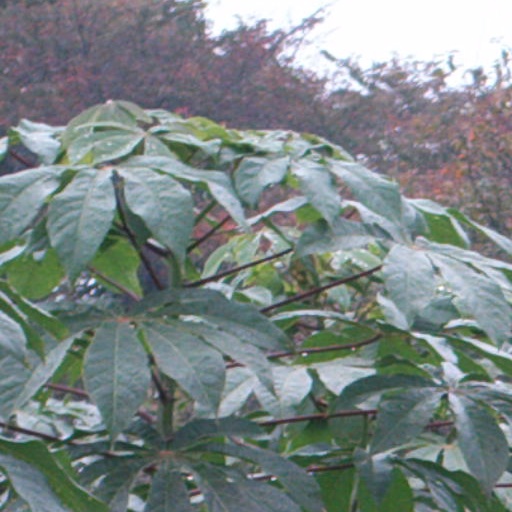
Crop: cassava